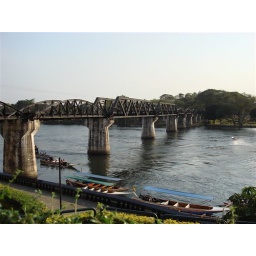
The bridge over the river Kwai, the original curved sections being the original sections and the flat sections later additions after war damage.